Cultural impact of Christina Aguilera

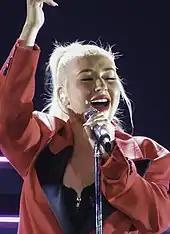
Aguilera performing on her Liberation Tour in 2018

Throughout her career, American singer Christina Aguilera has received extensive recognition as a cultural figure, gaining recognition for her impact on popular culture and the music industry. Considered one of the greatest vocalists in pop music, Aguilera's has received numerous honorifics and recognition.